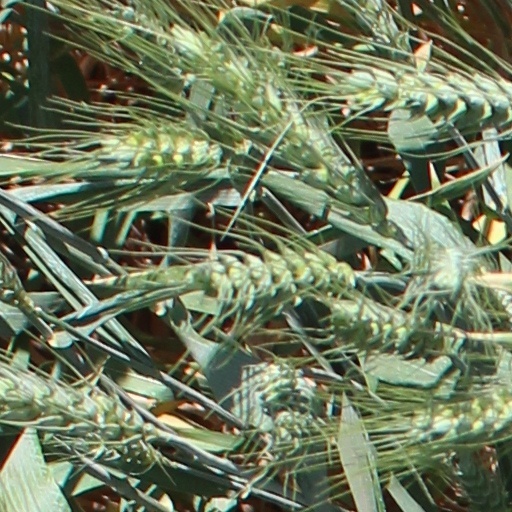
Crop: wheat